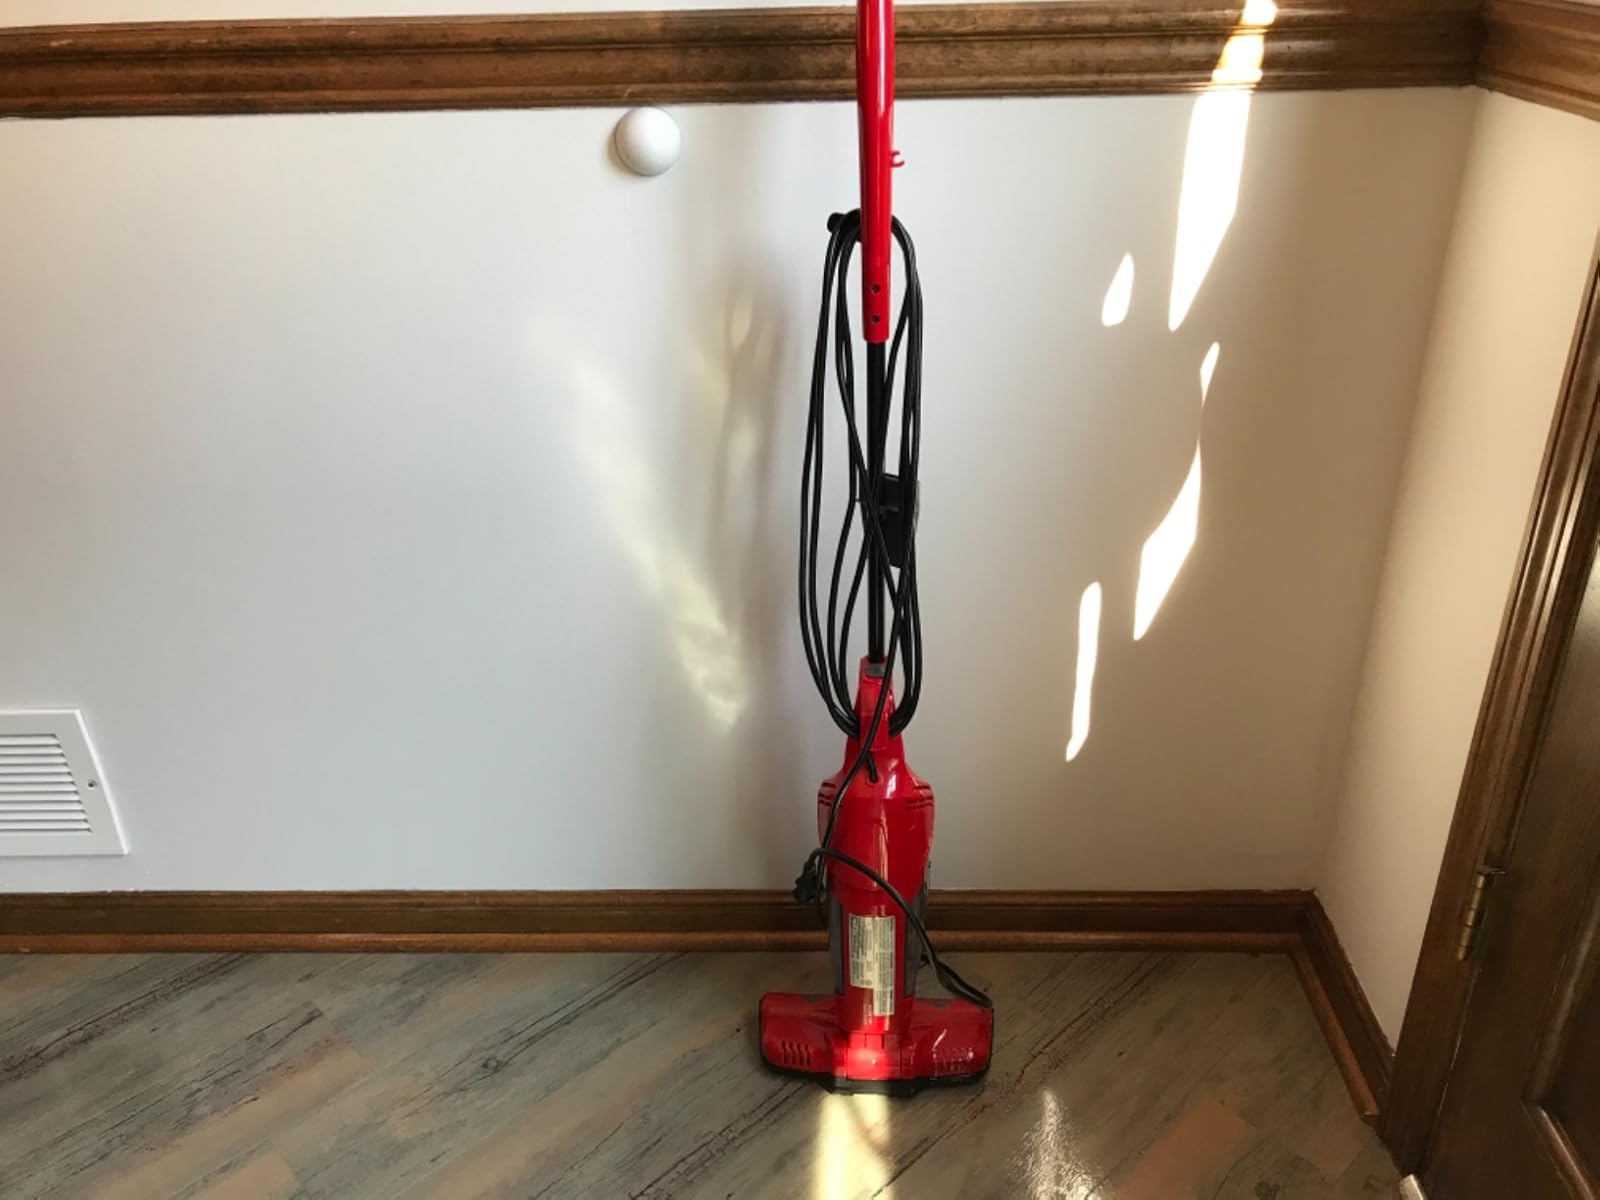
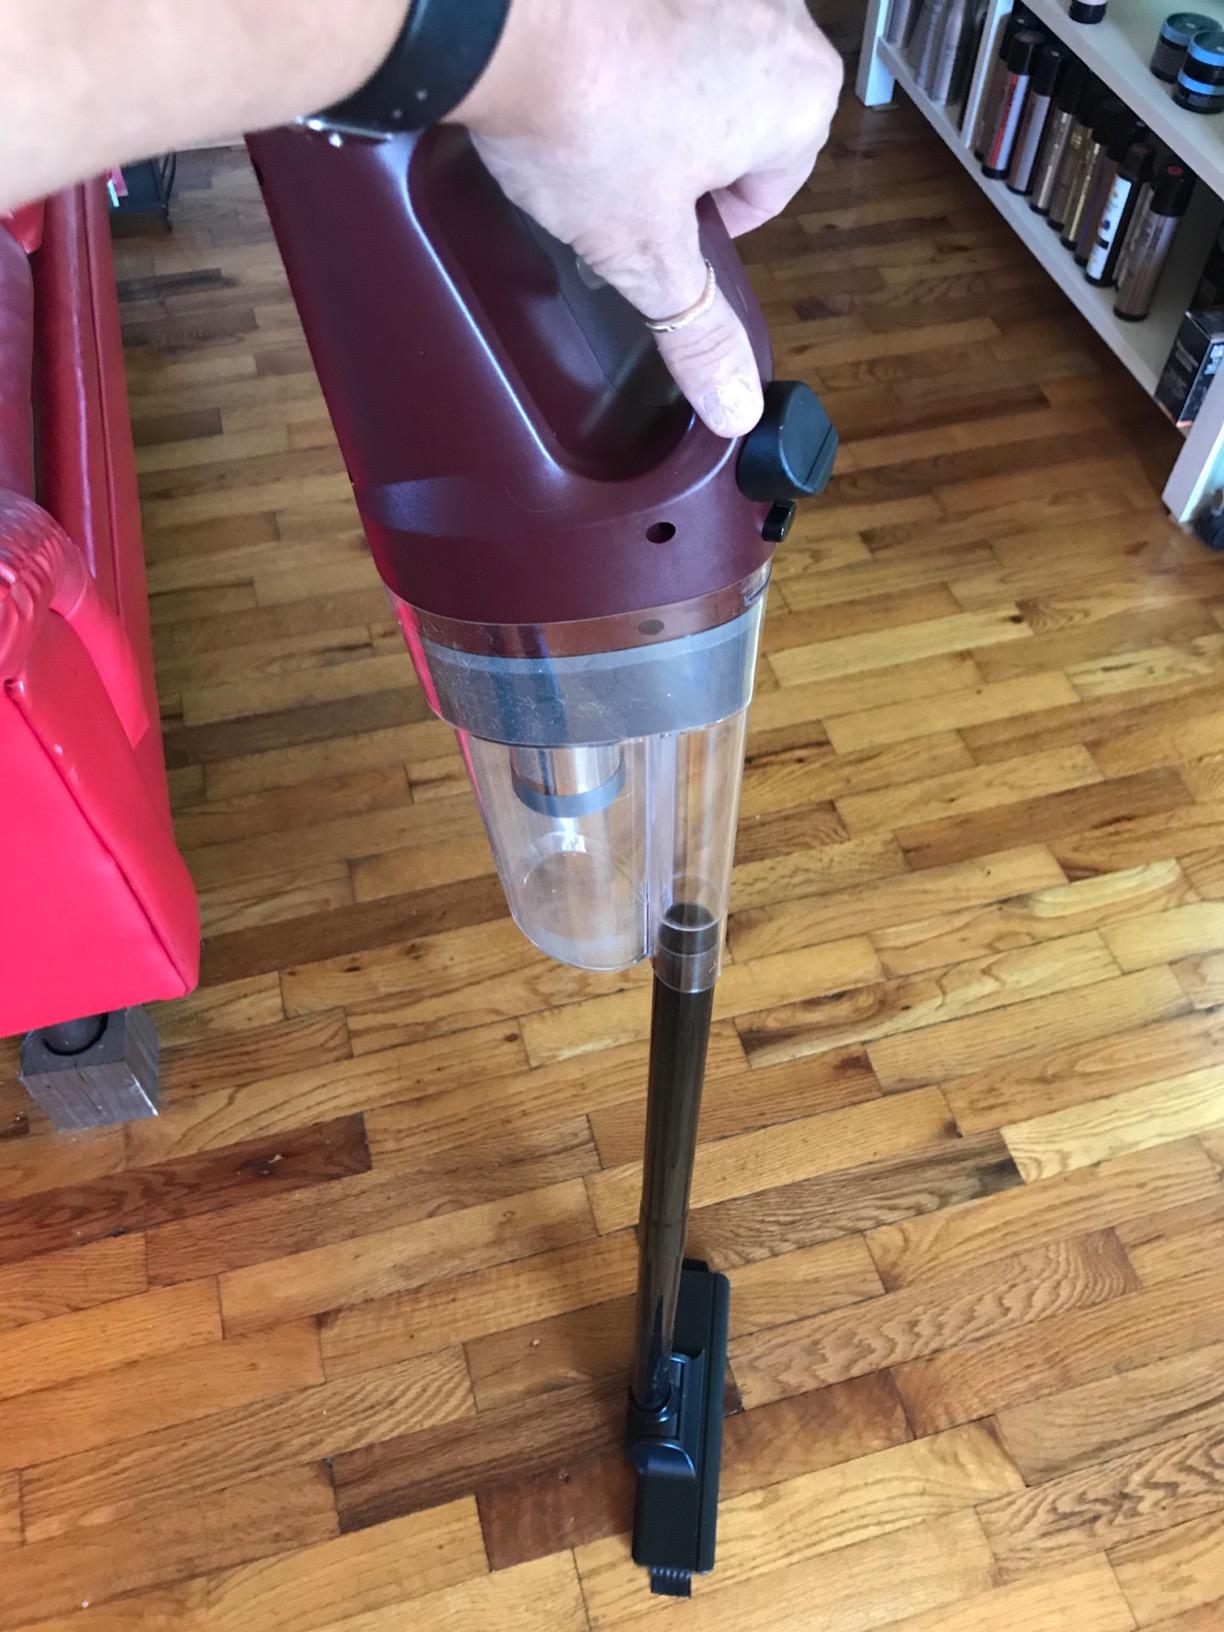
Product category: items_vacuum
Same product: no